John J. Flanagan

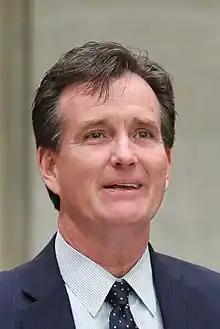
Flanagan in 2020

John J. Flanagan (born May 7, 1961) is an American politician from Long Island, New York. A Republican, Flanagan represented New York's 2nd State Senate district from 2003 to 2020. He also served as senate majority leader from 2015 to 2019, and as senate minority leader from 2019 to 2020. Prior to his senate tenure, Flanagan served in the New York State Assembly from 1987 to 2002.